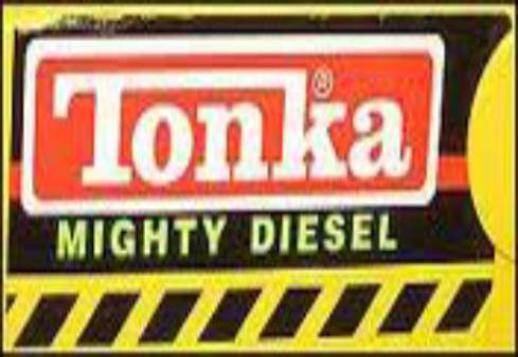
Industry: Leisure